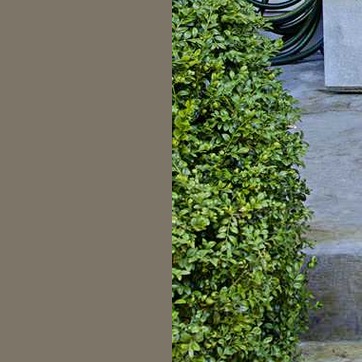
Material: foliage